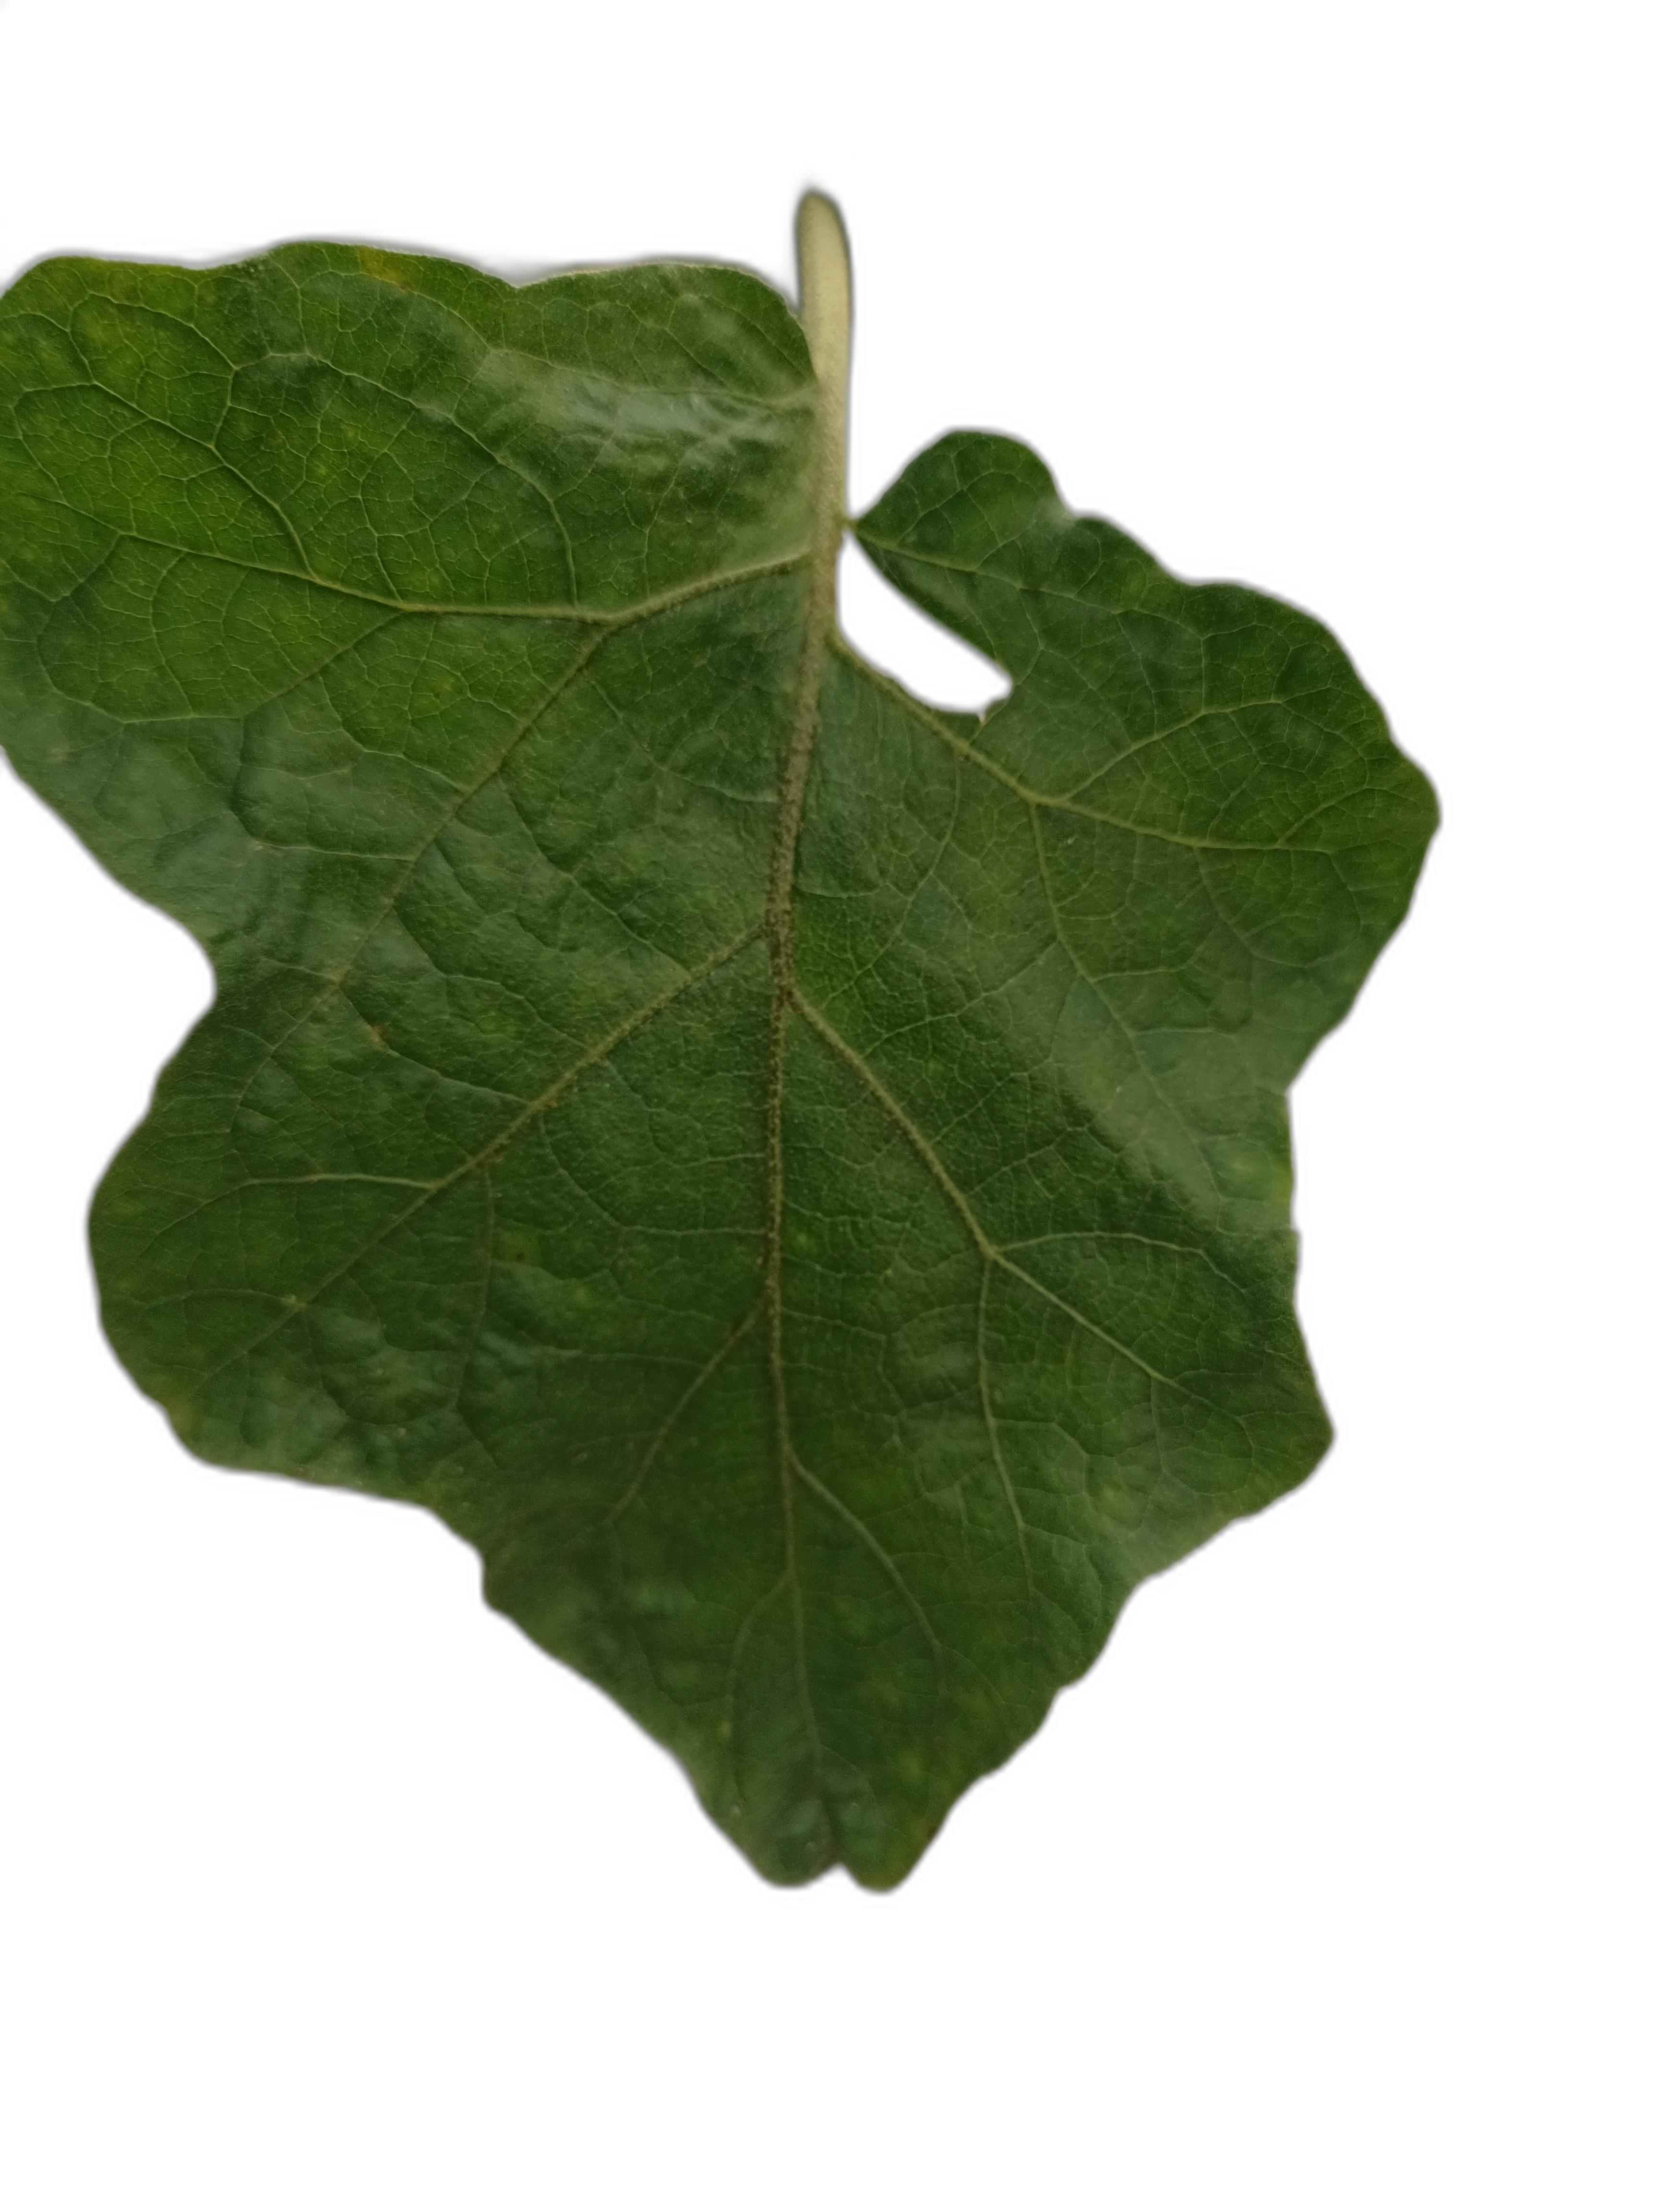
Label: Healthy Leaf